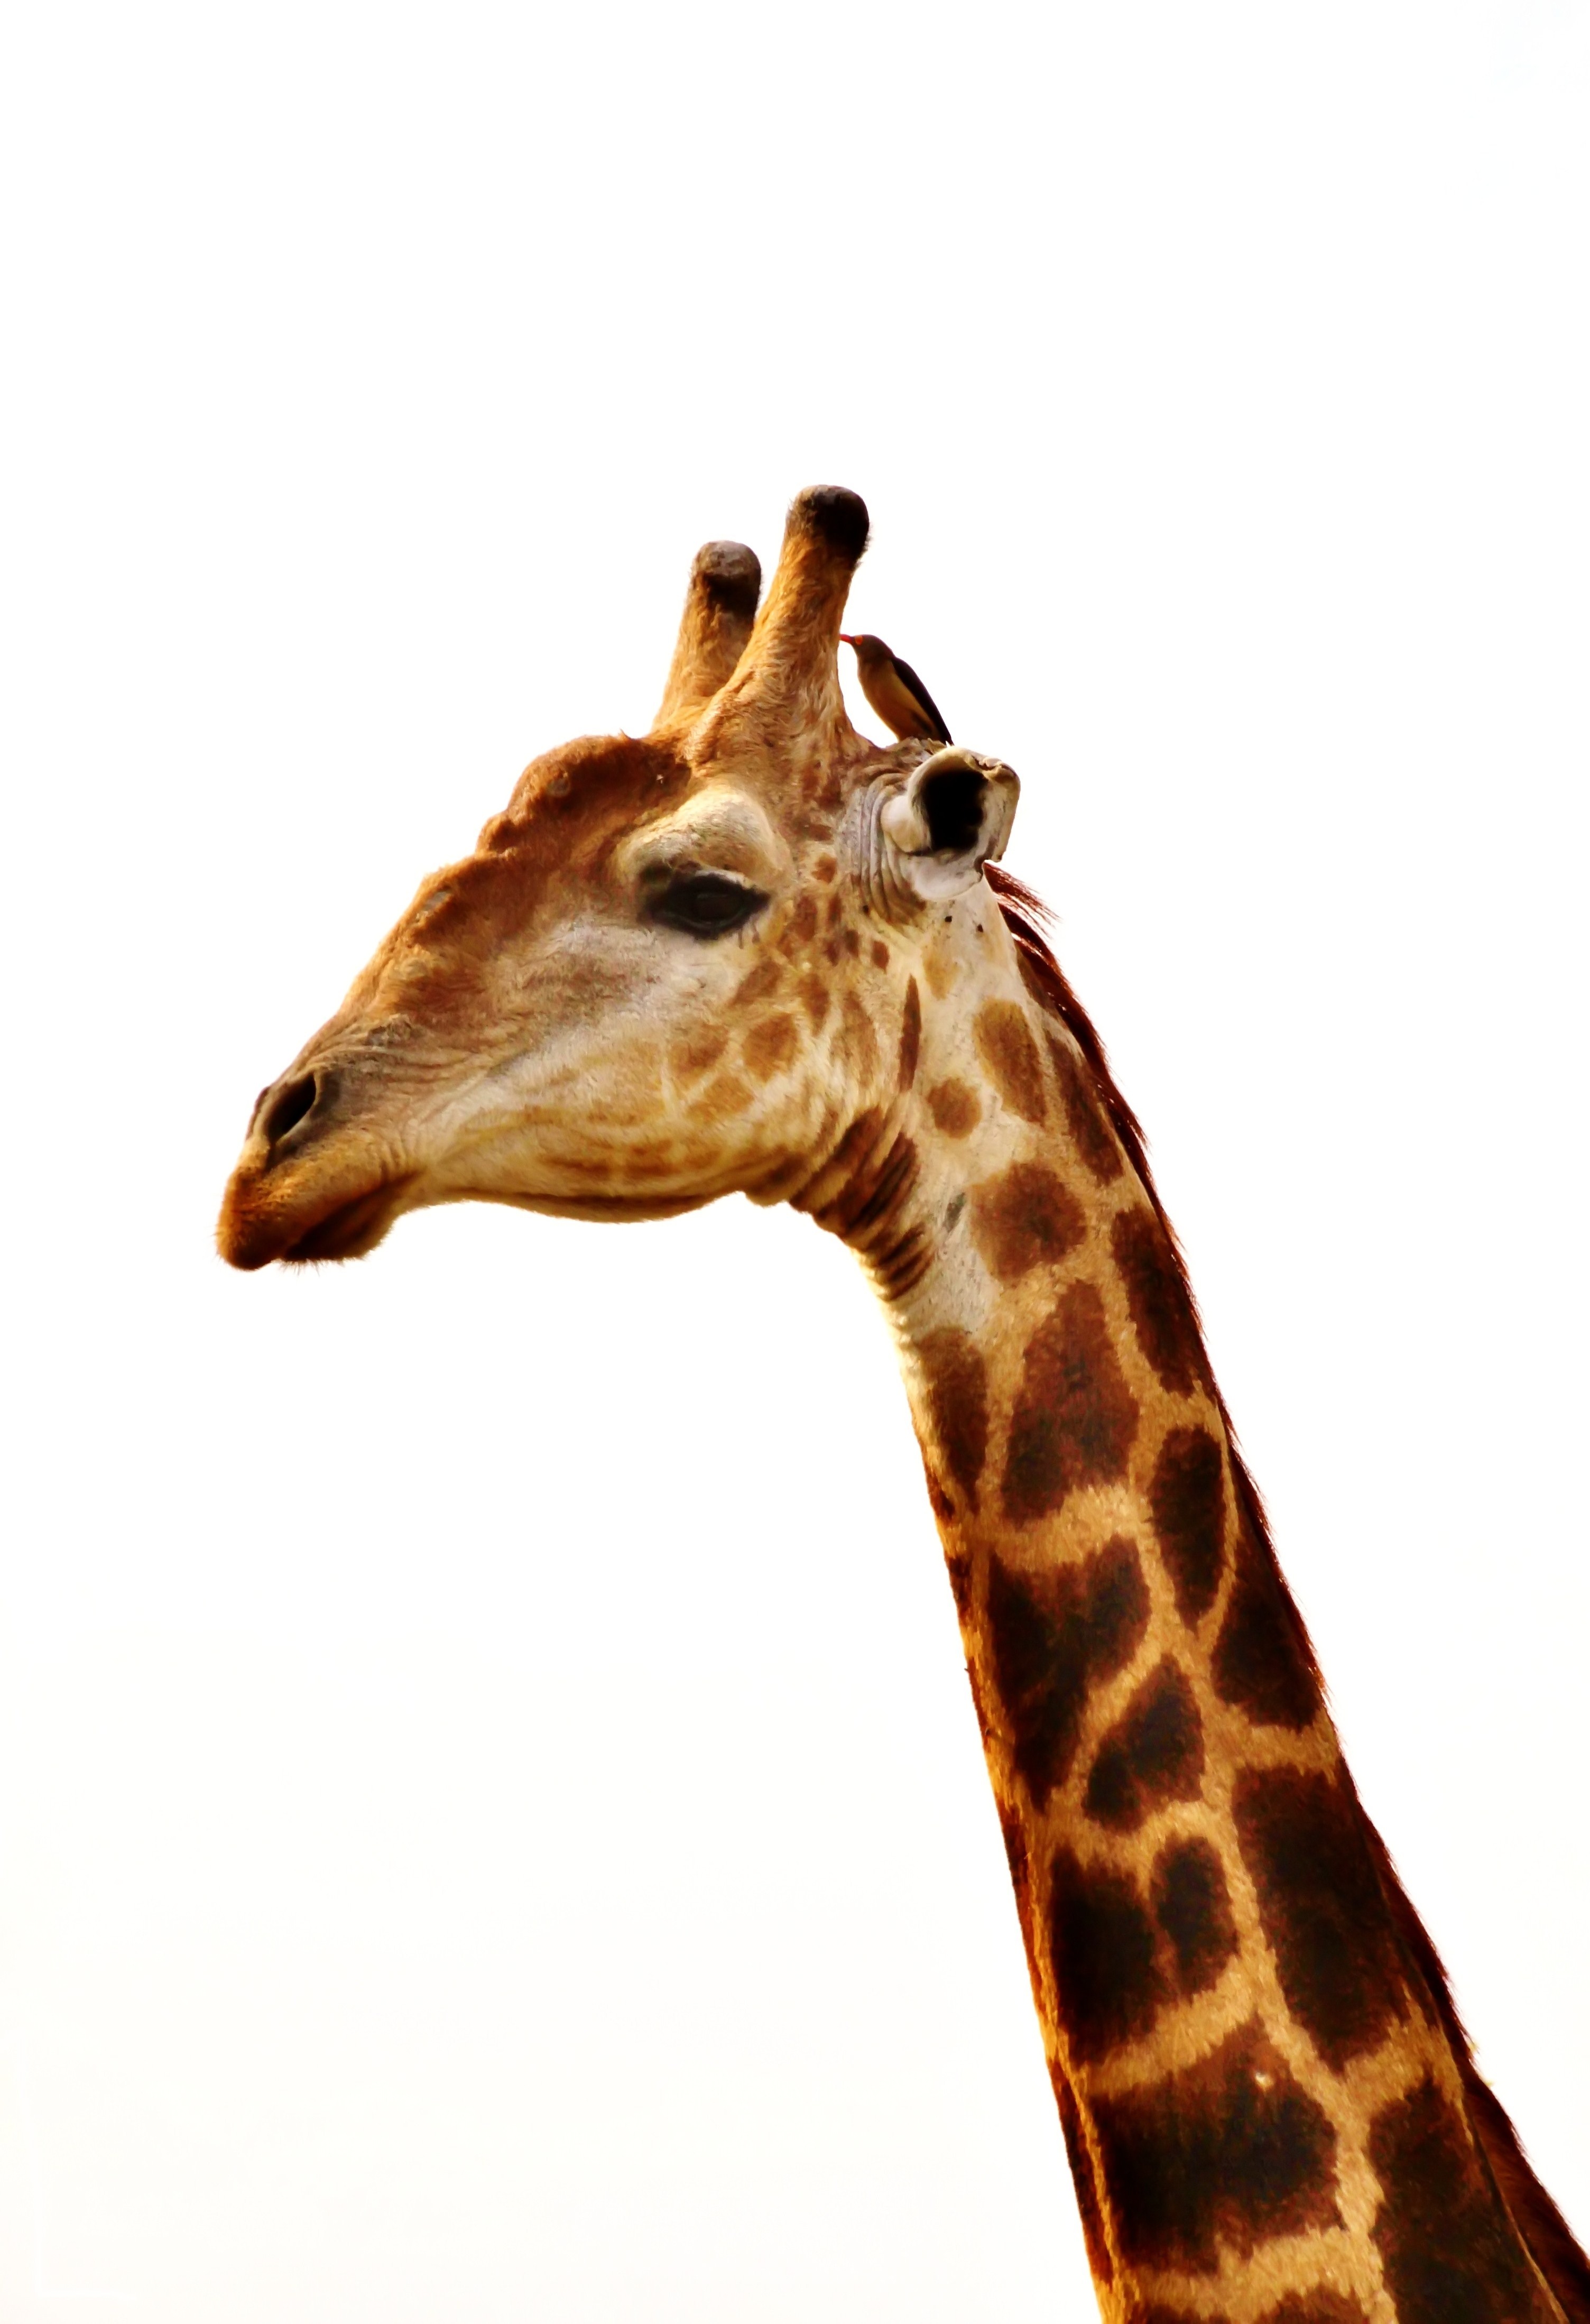
nature, bird, animal, wildlife, wild, fur, pattern, portrait, africa, mammal, national park, fauna, wild animal, giraffe, long, neck, animals, head, vertebrate, large, animal world, safari, spot, stains, south africa, animal portrait, giraffidae, game reserve, game drive, giraffe neck